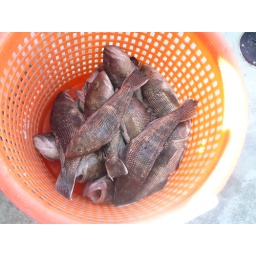
fish in a basket